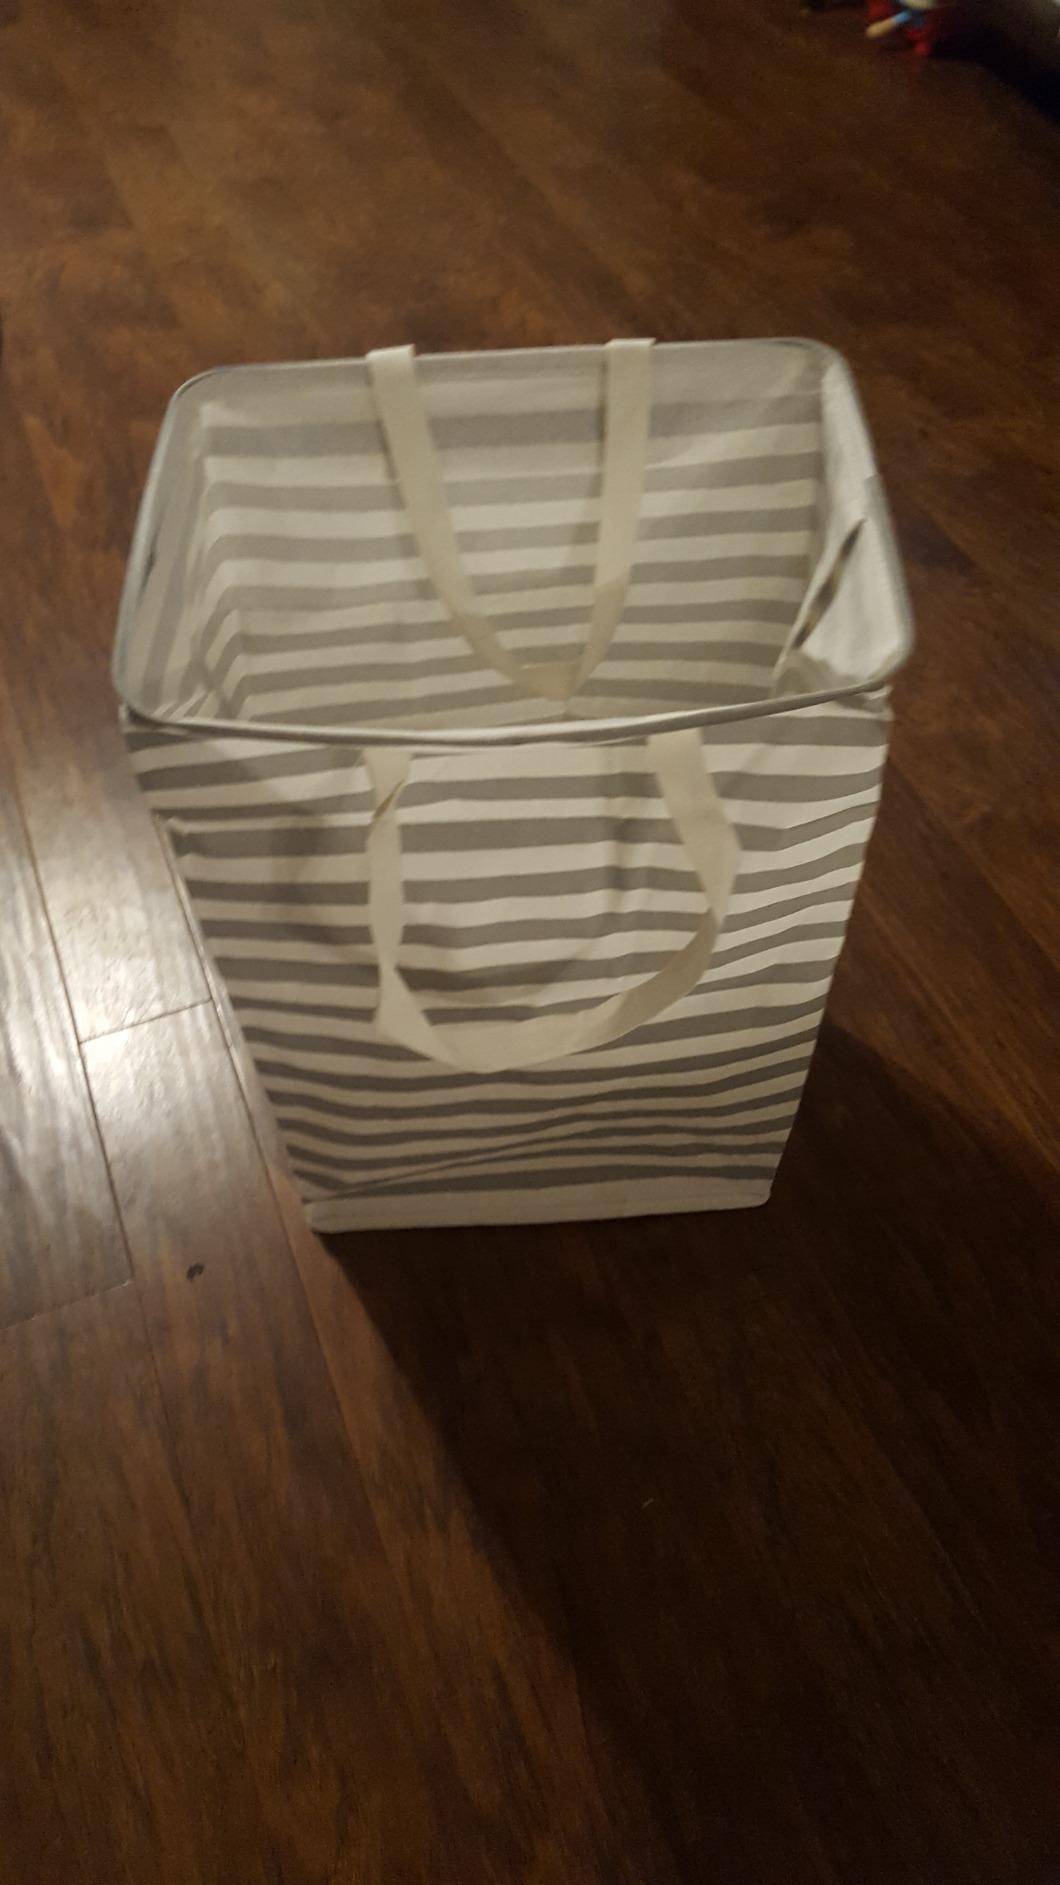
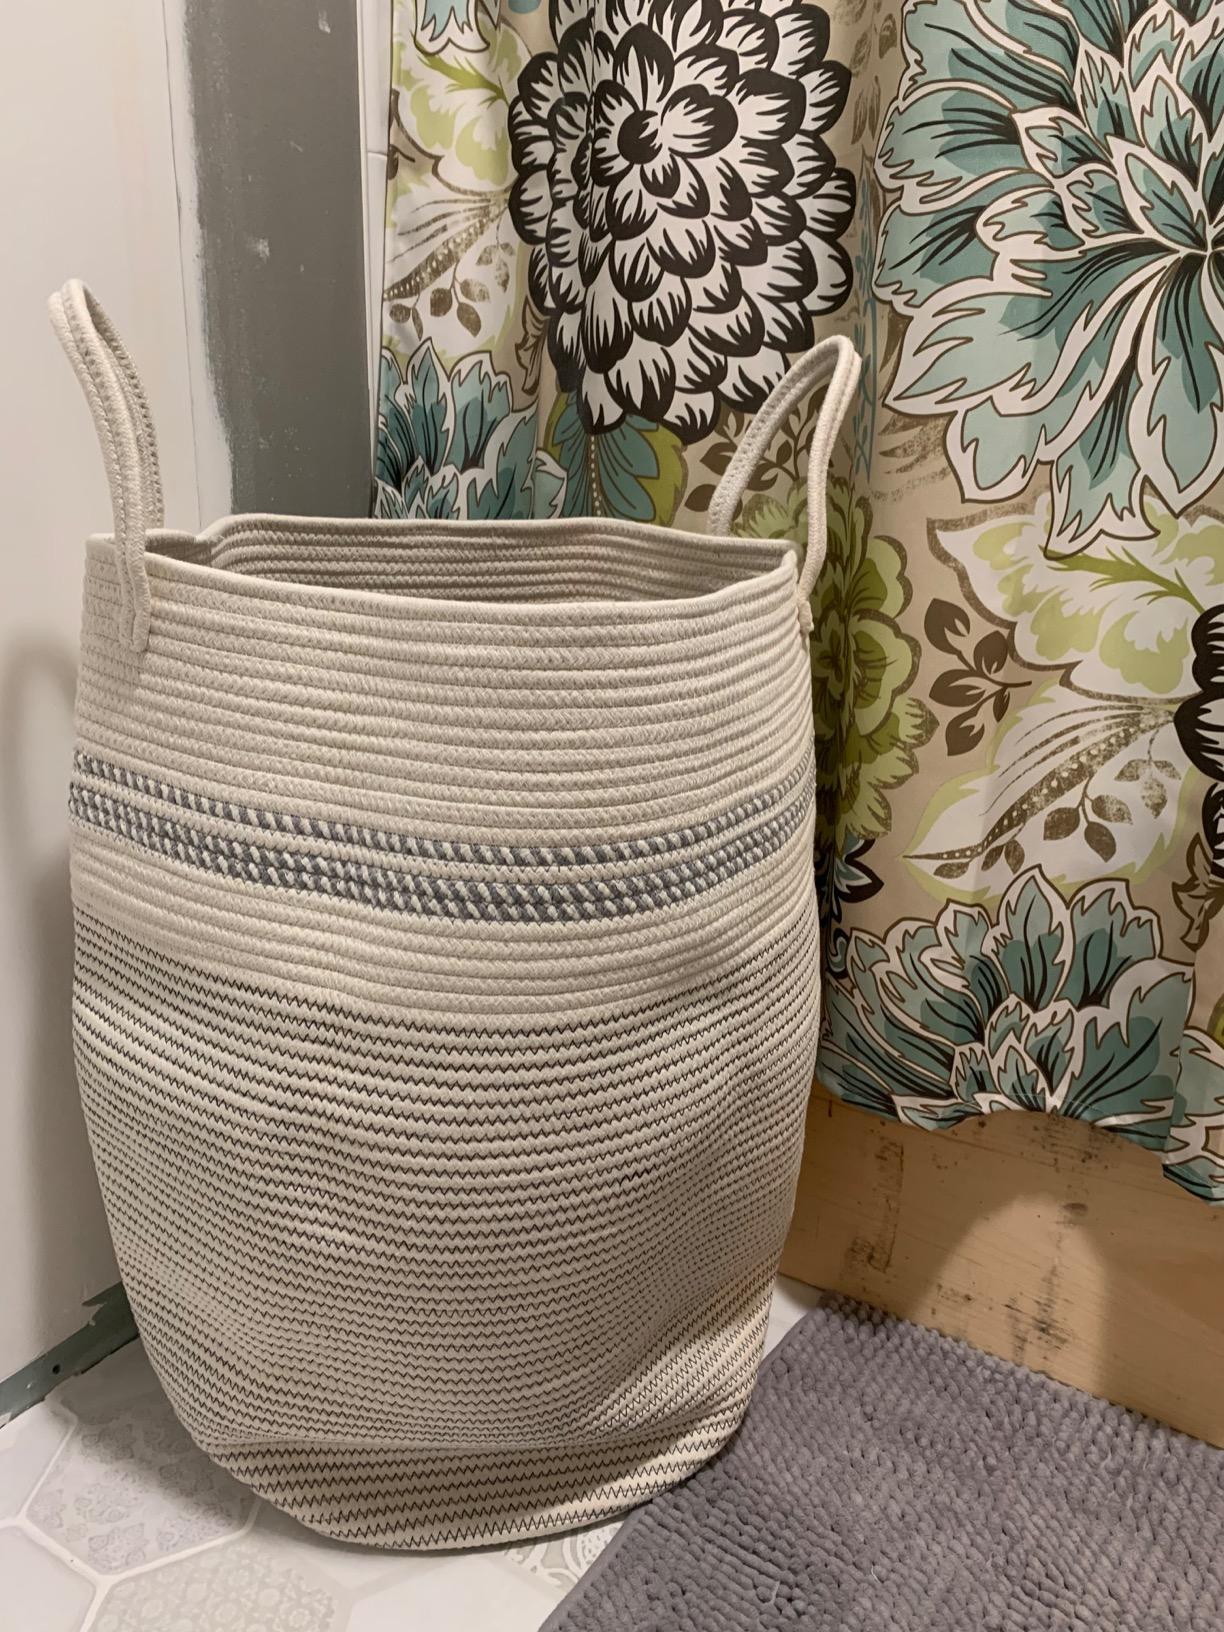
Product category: items_hamper
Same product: no